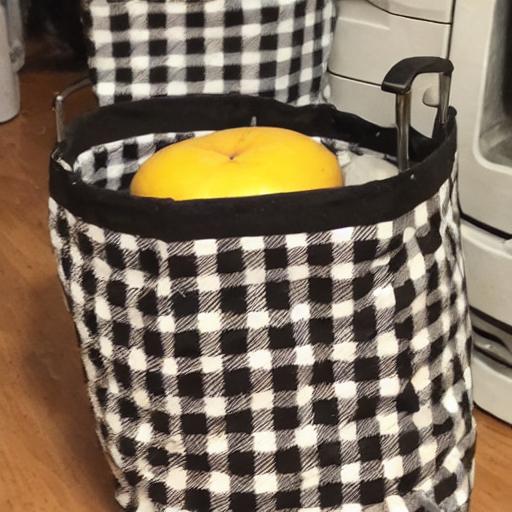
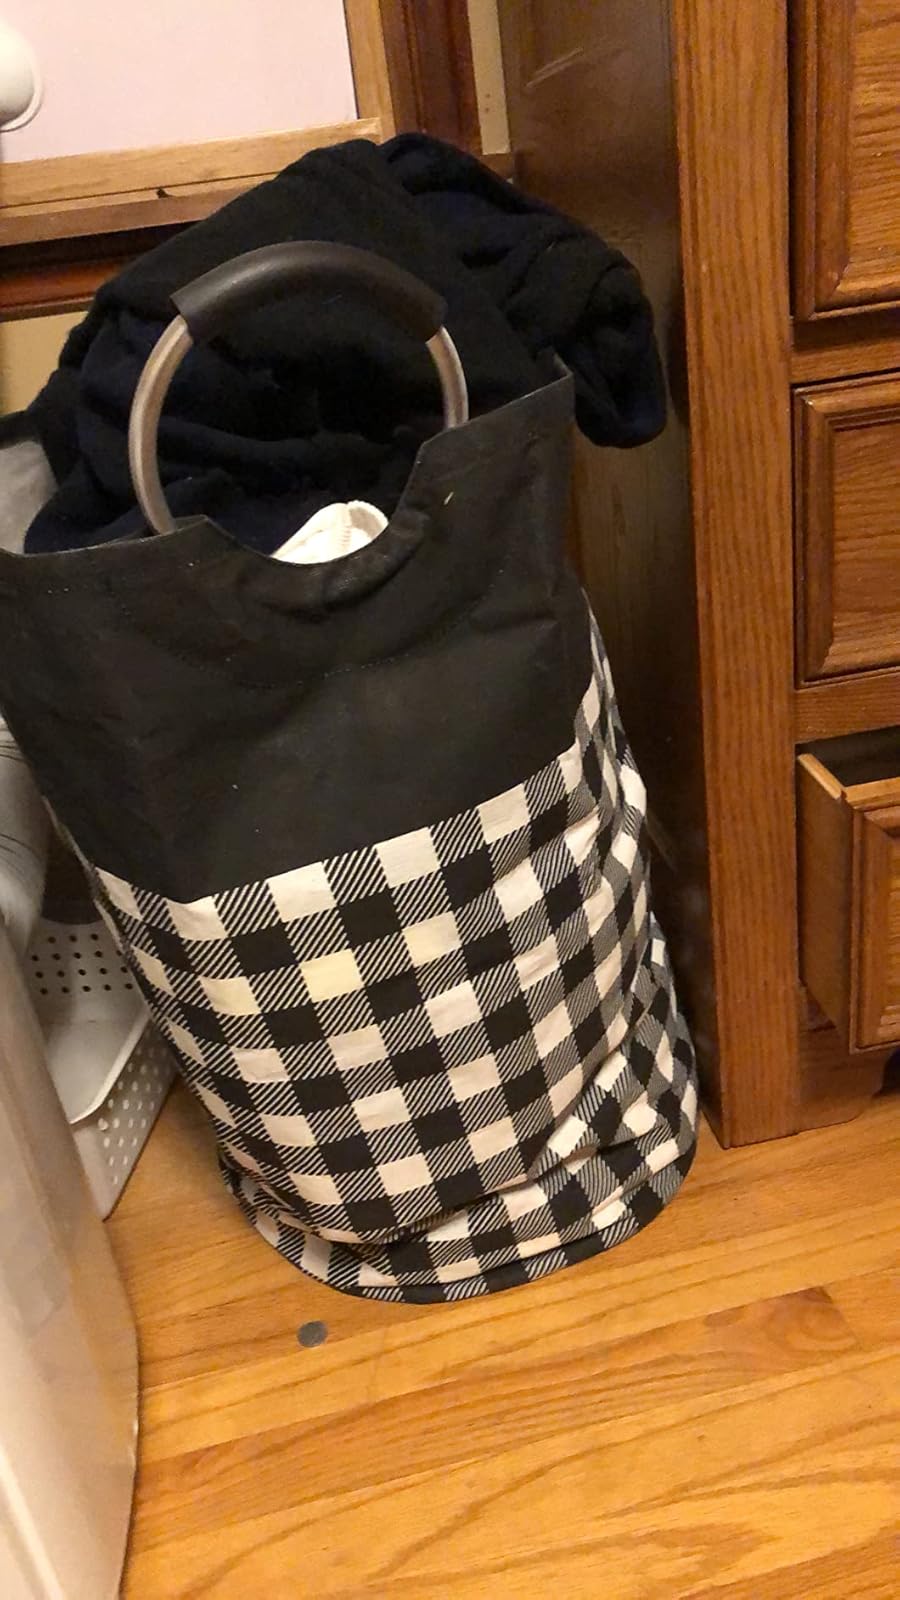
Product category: items_hamper
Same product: no